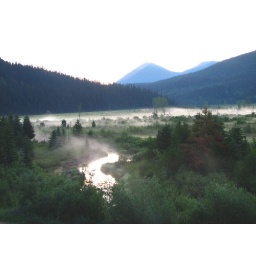
5:30 am from the bedroom window of the 'artists cabin' in Wells, BC